AbdulRazzaq Ibrahim Salman

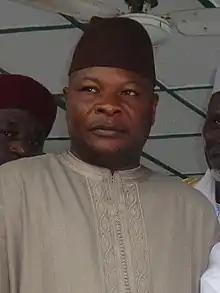

Mallam AbdulRazzaq Ibrahim Salman is a Nigerian Muslim leader and activist from Ilorin, Kwara, best known as the President of Abibakr As-Sidiq Philanthropic Home.